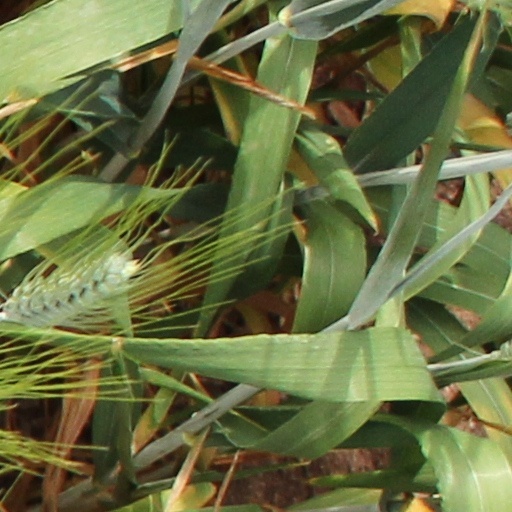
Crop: wheat